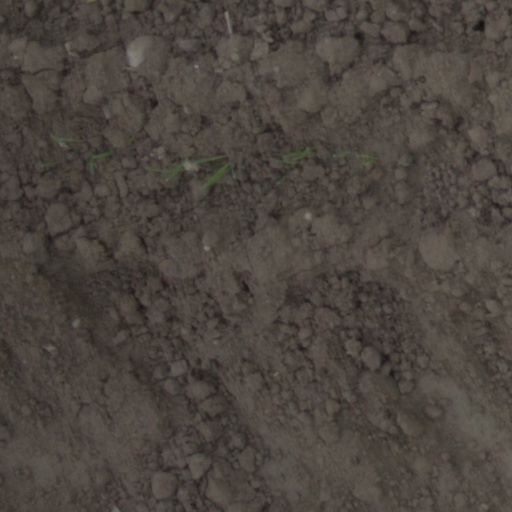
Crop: wheat